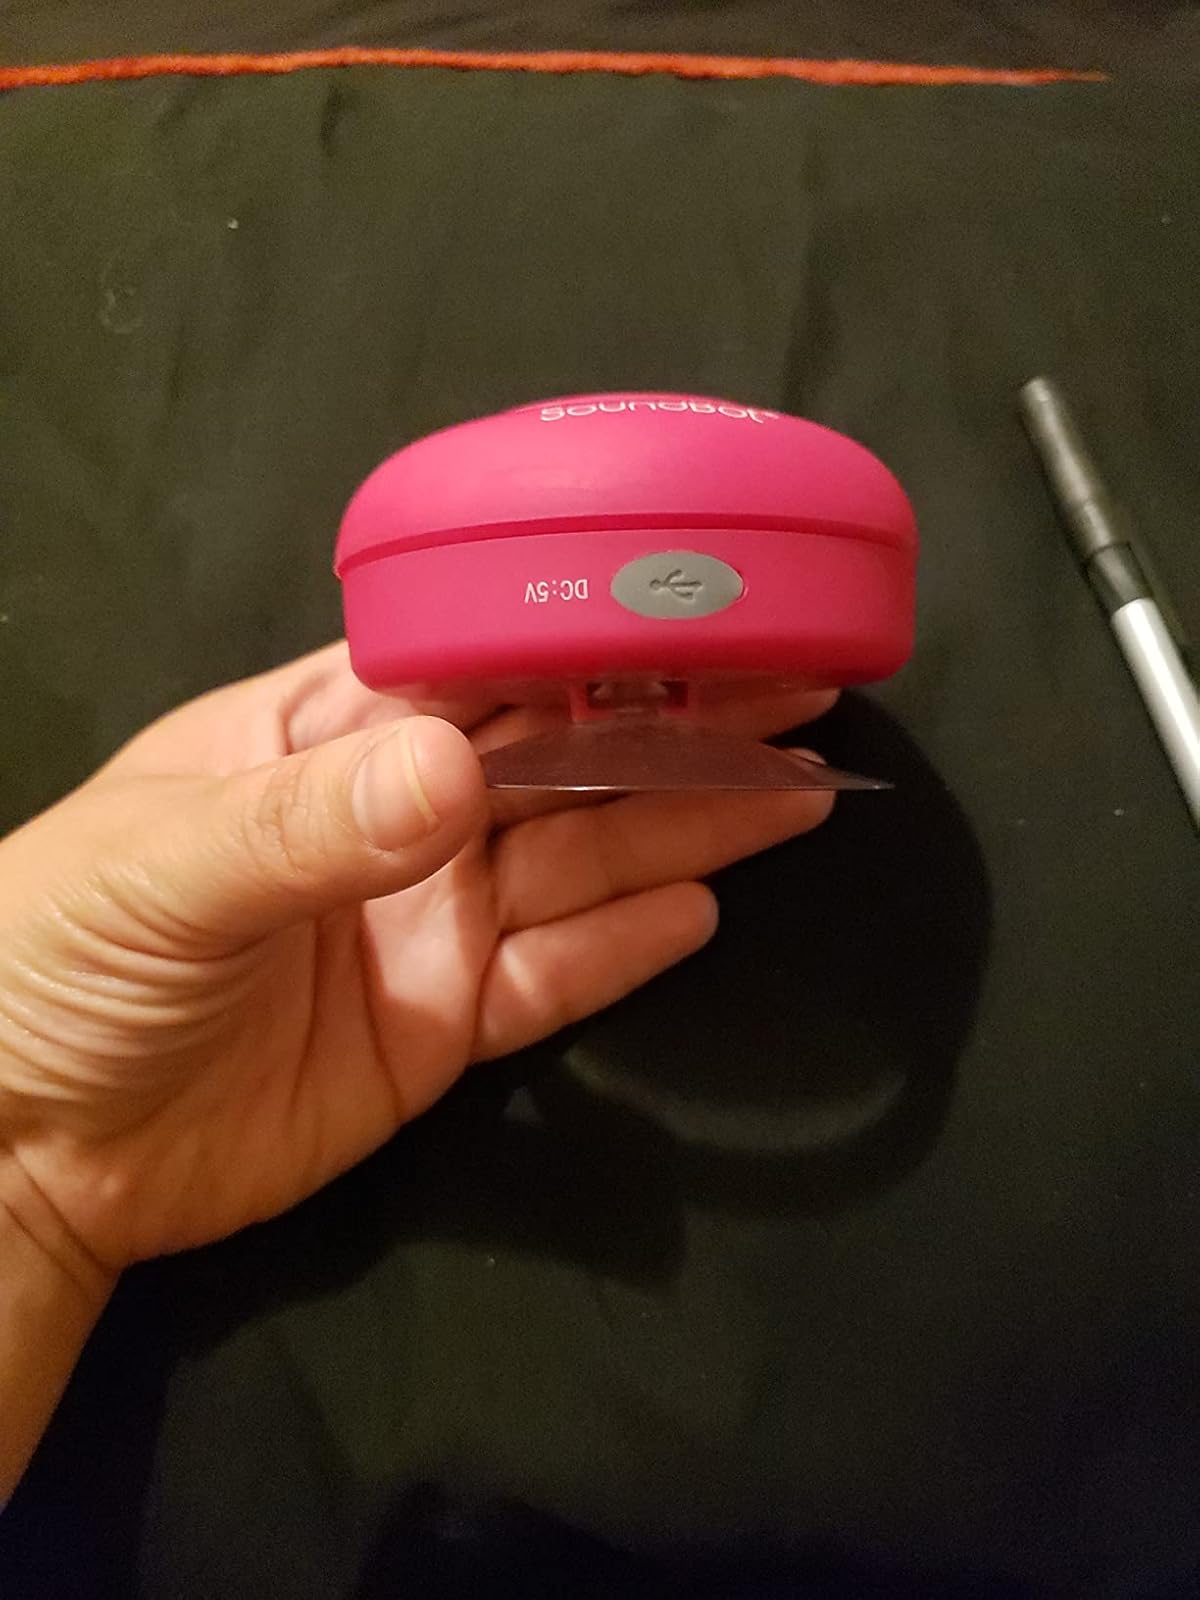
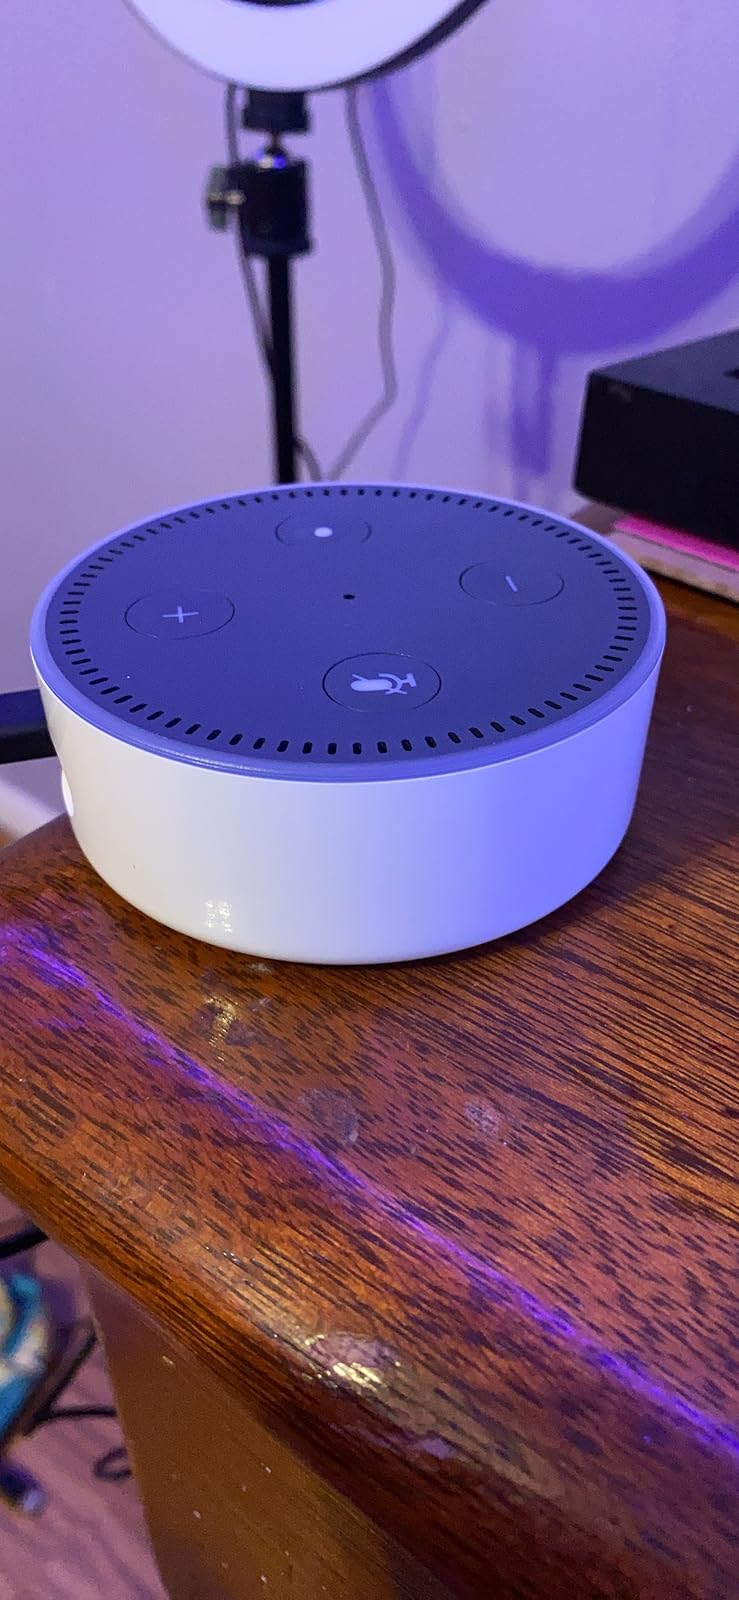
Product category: speaker
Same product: no